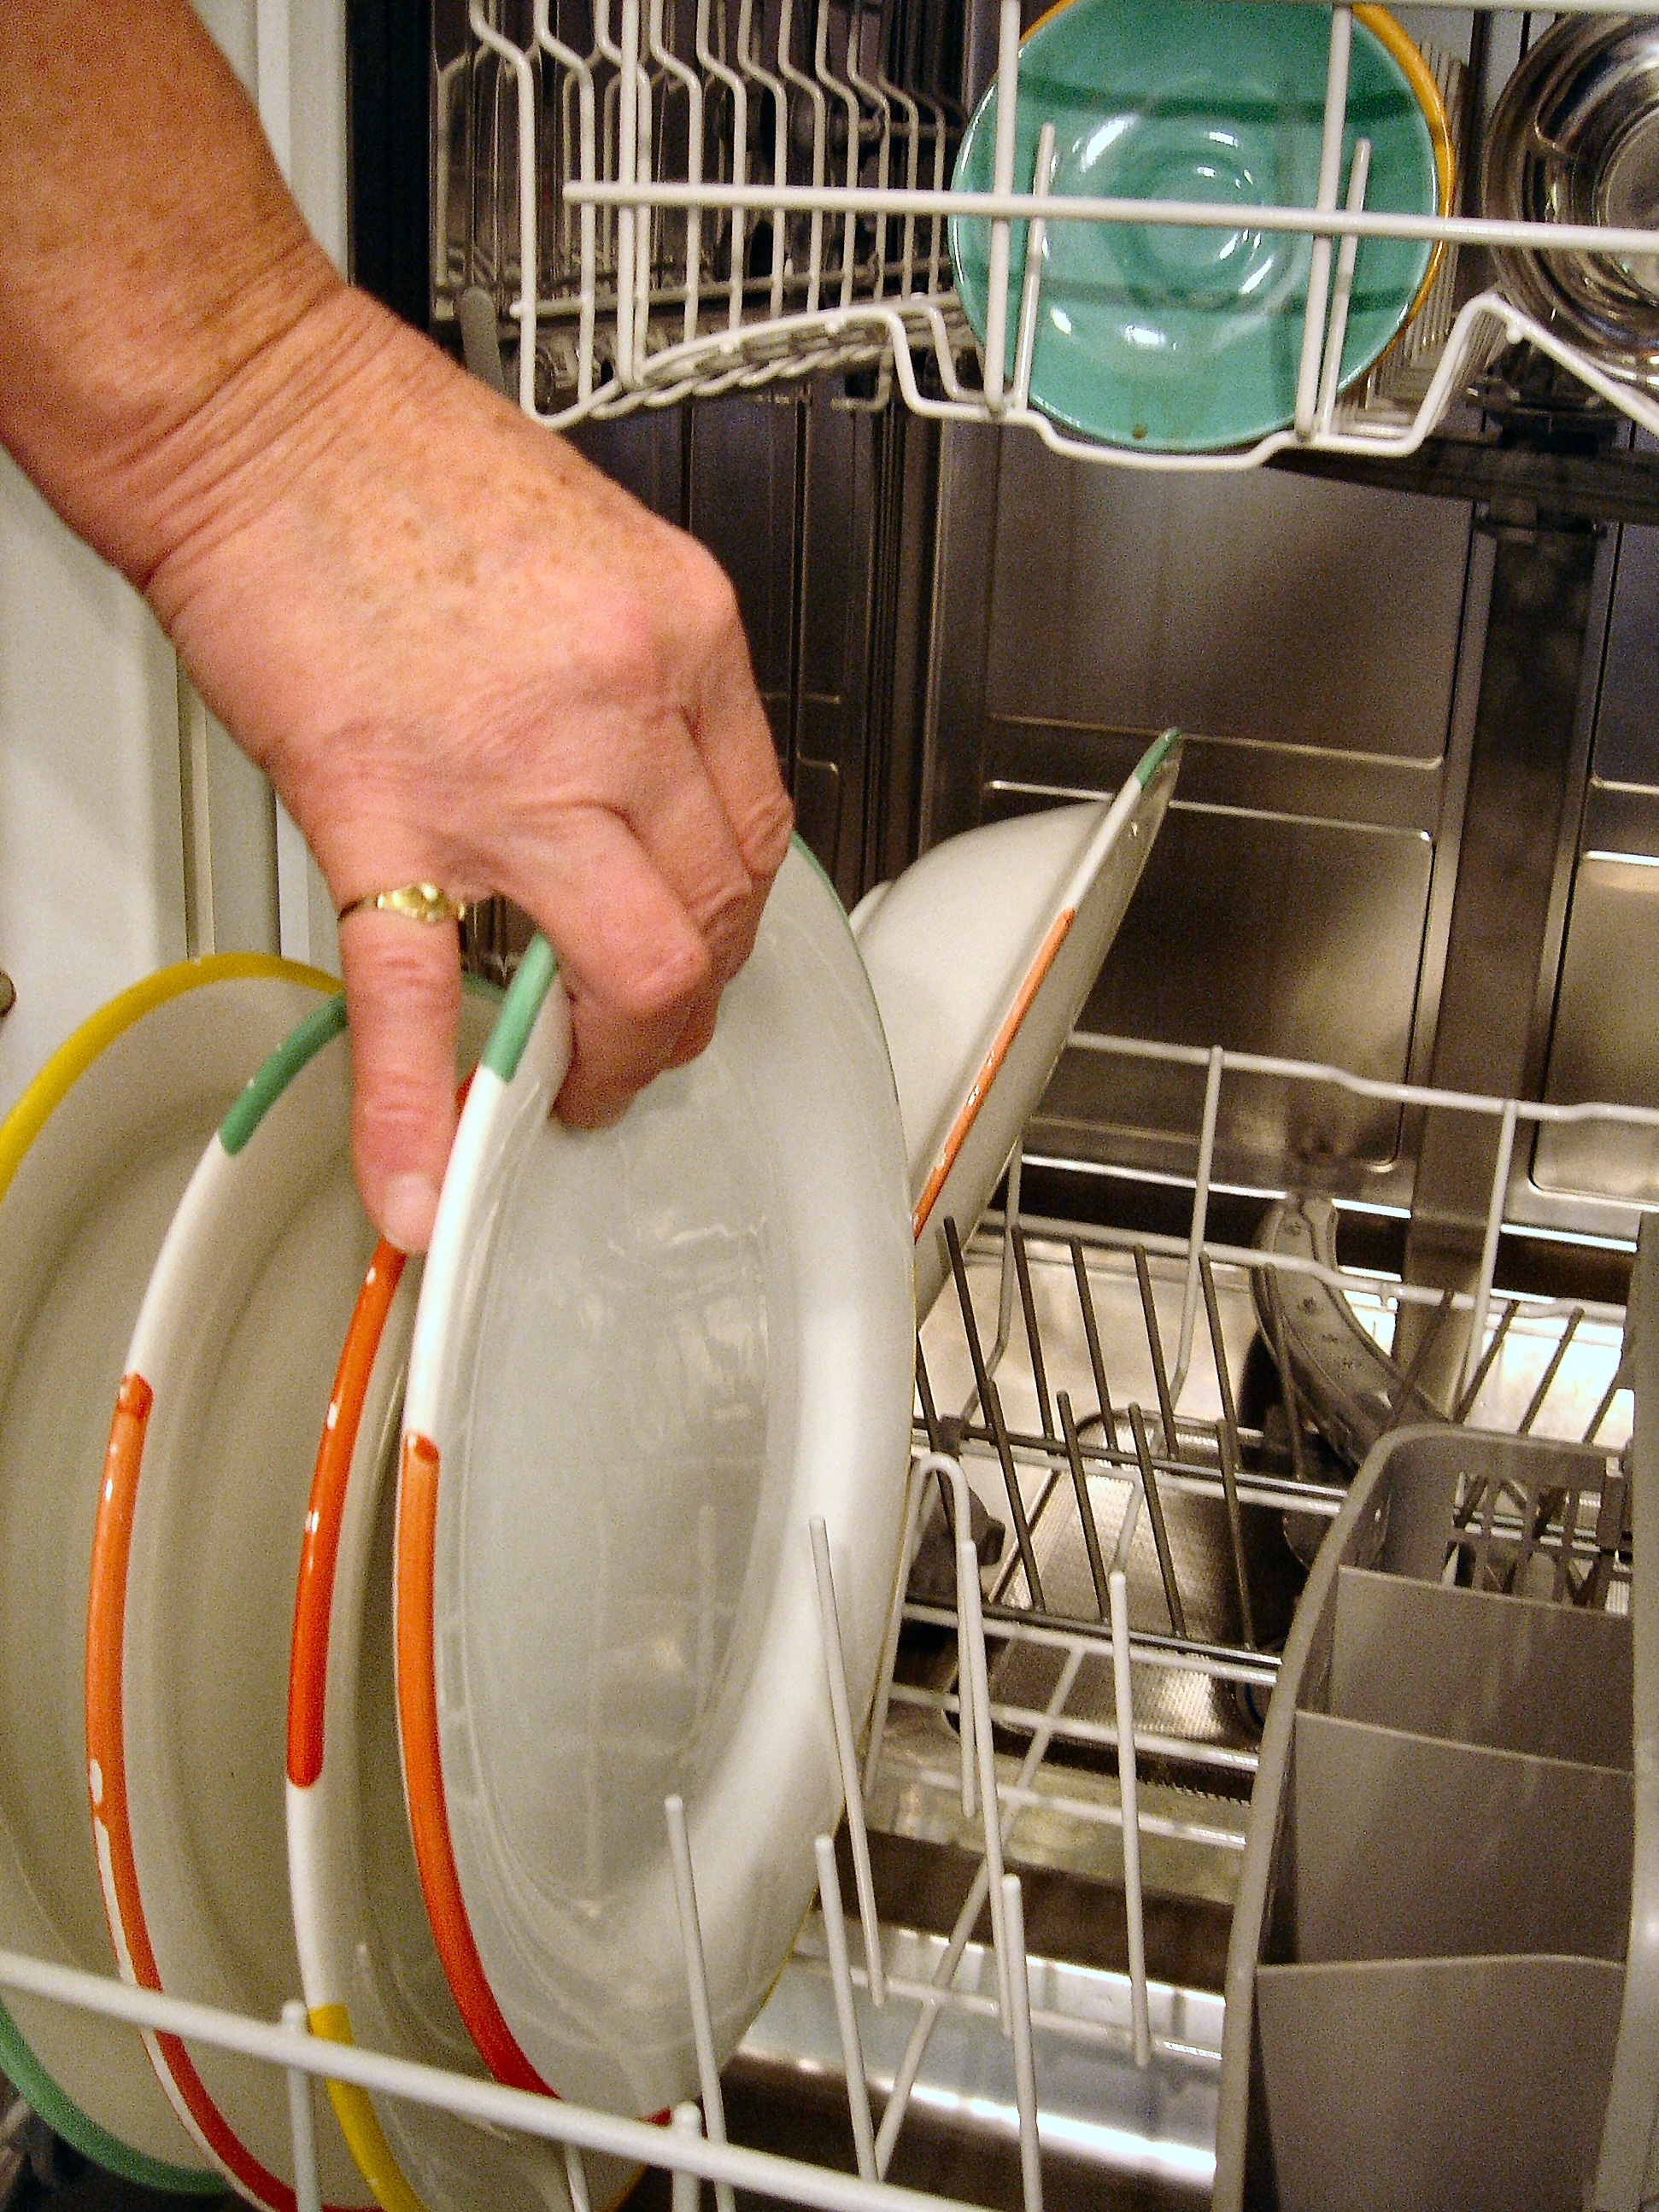
wheel, food, kitchen, tableware, dishwasher, budget, aircraft engine, grant dishwasher